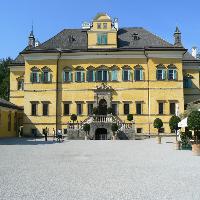
Weather: sun or clear